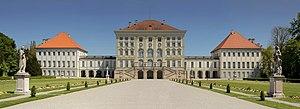
Le Palais Nymphenburg est un château baroque situé à Munich, en Bavière (Allemagne). Ce palais était la résidence d'été des monarques de Bavière.